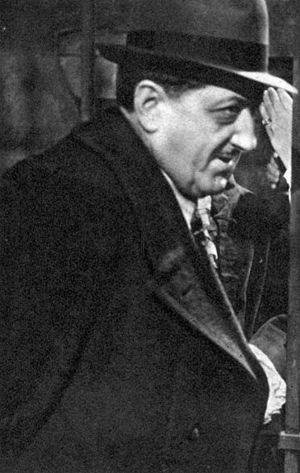
Anchise Brizzi, né le 5 octobre 1887 à Poppi et mort le 29 février 1964 à Rome, est un directeur de la photographie italien.